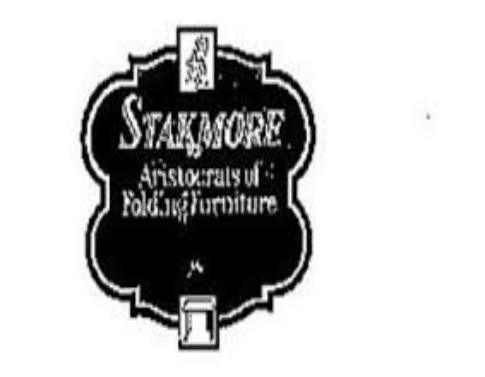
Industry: Necessities